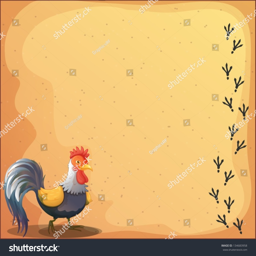
illustration of a stationery with a rooster